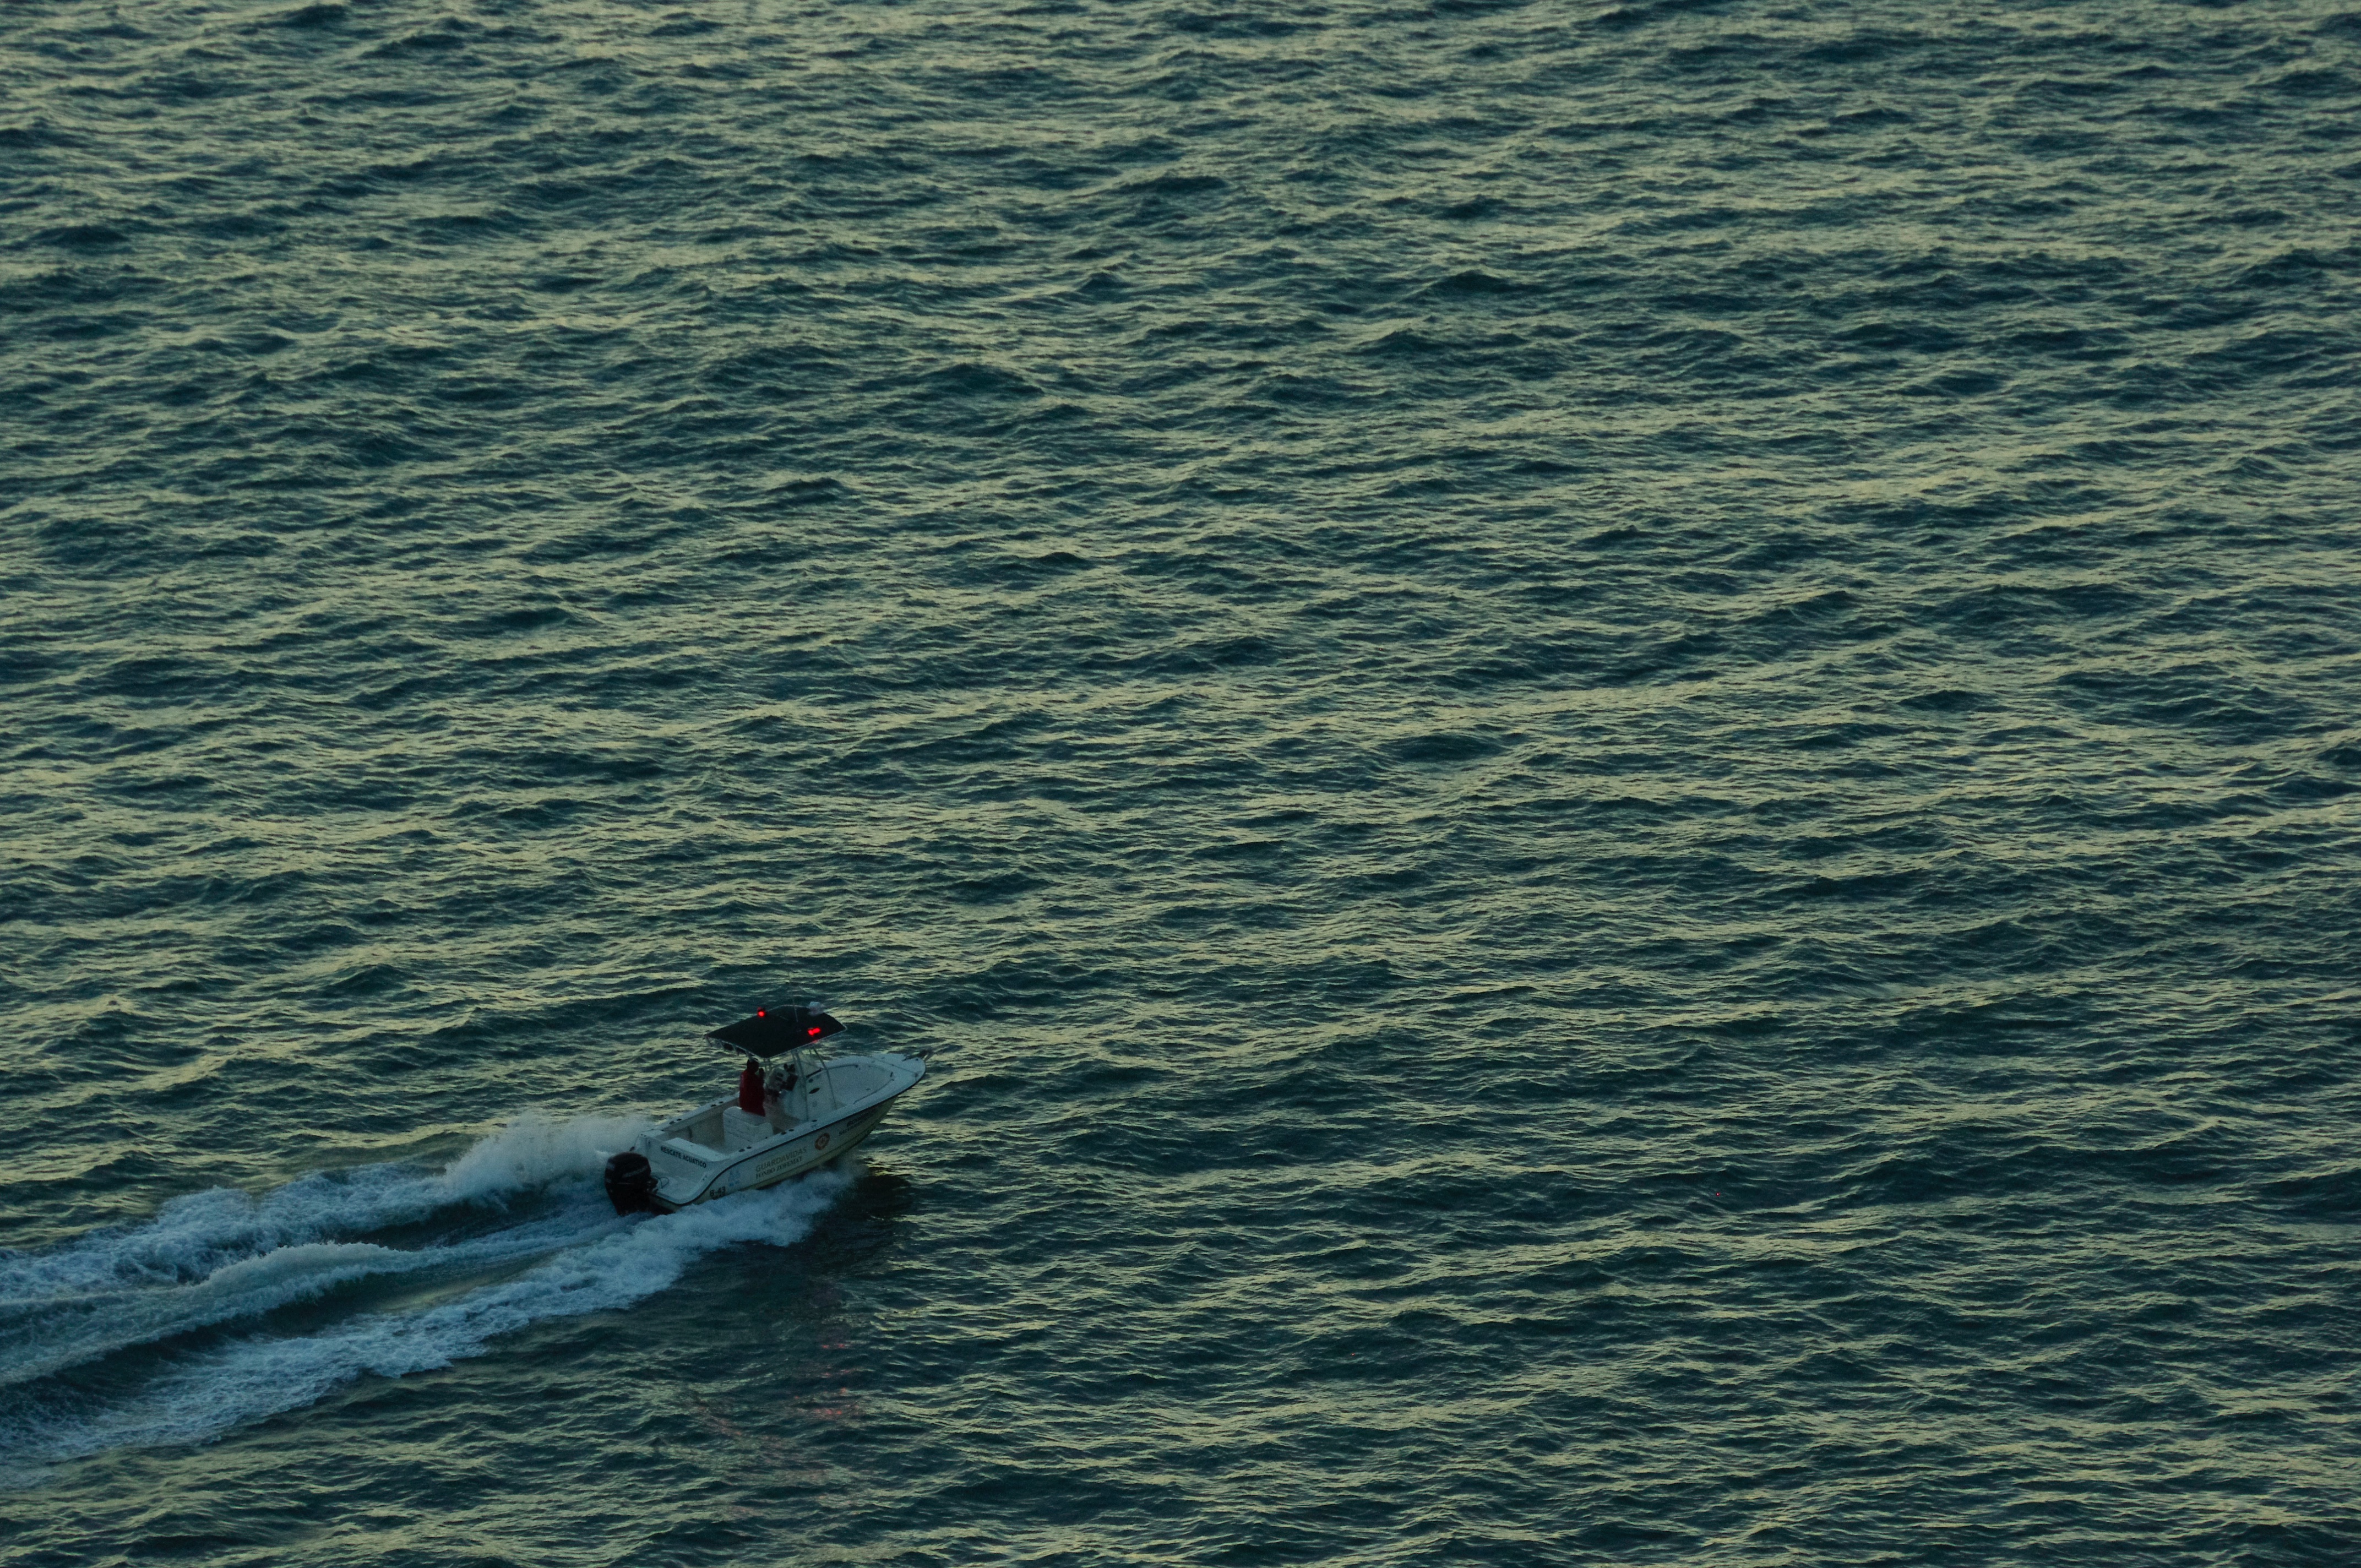
beach, sea, coast, ocean, horizon, shore, wave, vehicle, bay, terrain, boating, cape, water sport, wind wave